Jeevan Ki Shatranj

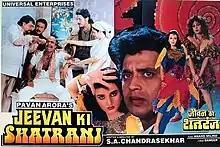

Jeevan Ki Shatranj is a 1993 Indian Hindi-language film directed by S. A. Chandrasekhar, starring Mithun Chakraborty, Farah, Shilpa Shirodkar. The film is a remake of director's own 1989 Tamil film "Rajanadai".